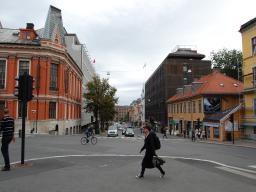
Label: Background_without_leaves